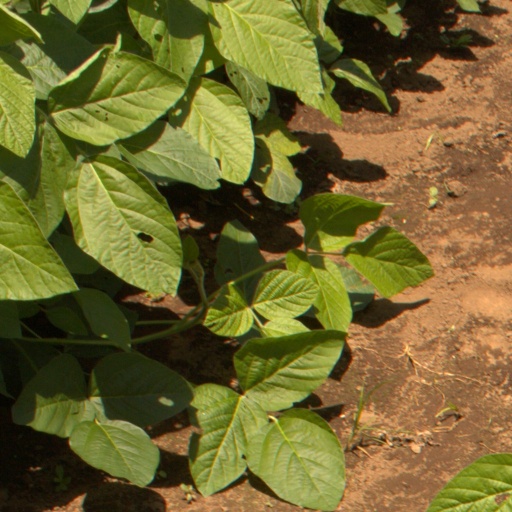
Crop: soybean